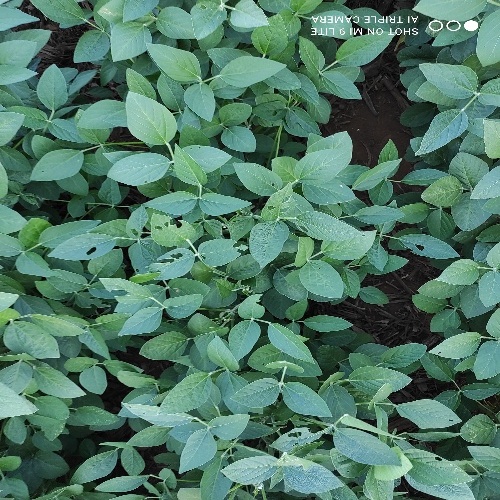
Label: Caterpillar